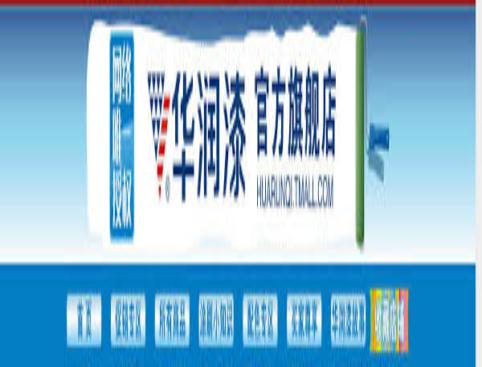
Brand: huarun
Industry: Others